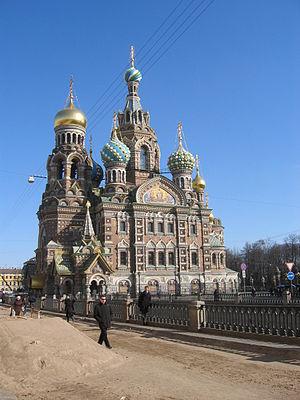
Le nationalisme romantique est un mouvement idéologique et culturel ayant parcouru l'Europe de la fin du XVIIIᵉ siècle au début du XXᵉ siècle. Le nationalisme romantique est pour une large part l'ancêtre du nationalisme contemporain, en particulier en considérant que la légitimité politique de l'État est une conséquence organique de l'unité de ceux qu'il gouverne. Cette unité est supposée reposer sur la langue, l'ethnie, la culture, la religion et les coutumes nationales qui forment un socle culturel commun. Cette forme de nationalisme crût en réaction aux grands empires gouvernés par des monarques de droit divin dont les pouvoirs s'étendaient sur des vastes étendues culturellement hétérogènes.